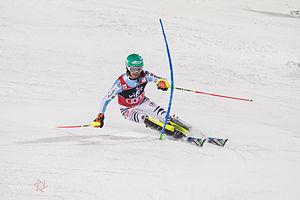
Felix Neureuther, né le 26 mars 1984 à Munich, est un skieur alpin allemand, triple médaillé en slalom aux Championnats du monde. Il remporte sa première victoire en Coupe du monde en remportant le slalom de Kitzbühel en 2010. En 2013, il effectue sa saison la plus accomplie avec la médaille d'argent aux Championnats du monde de Schladming, 3 victoires en slalom et la quatrième place au général de la coupe du monde. Il met un terme à sa carrière sportive à la fin de la saison 2018-2019.